Baza, Granada

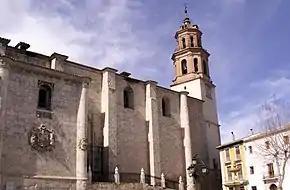
Baza's co-cathedral of the Incarnation

The former cathedral of Our Lady of the Incarnation, however, rebuilt on the rubble of the mosque which the original had been converted into, retains the status of co-cathedral of the Diocese of Guadix-Baza (suffragan of Granada).